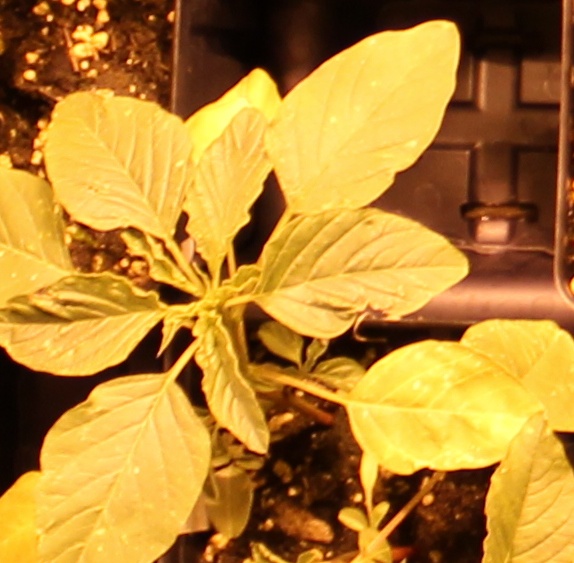
Label: Palmer Amaranth